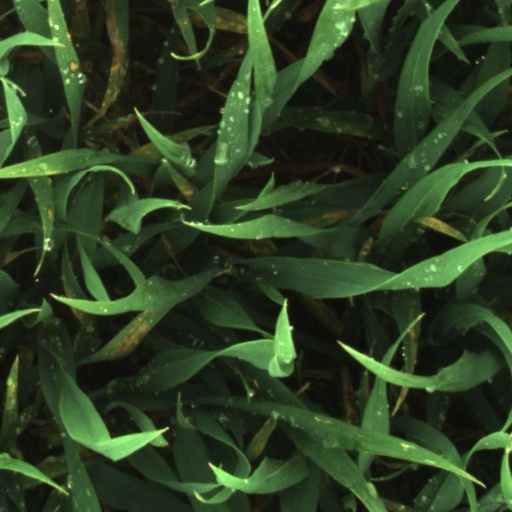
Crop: wheat